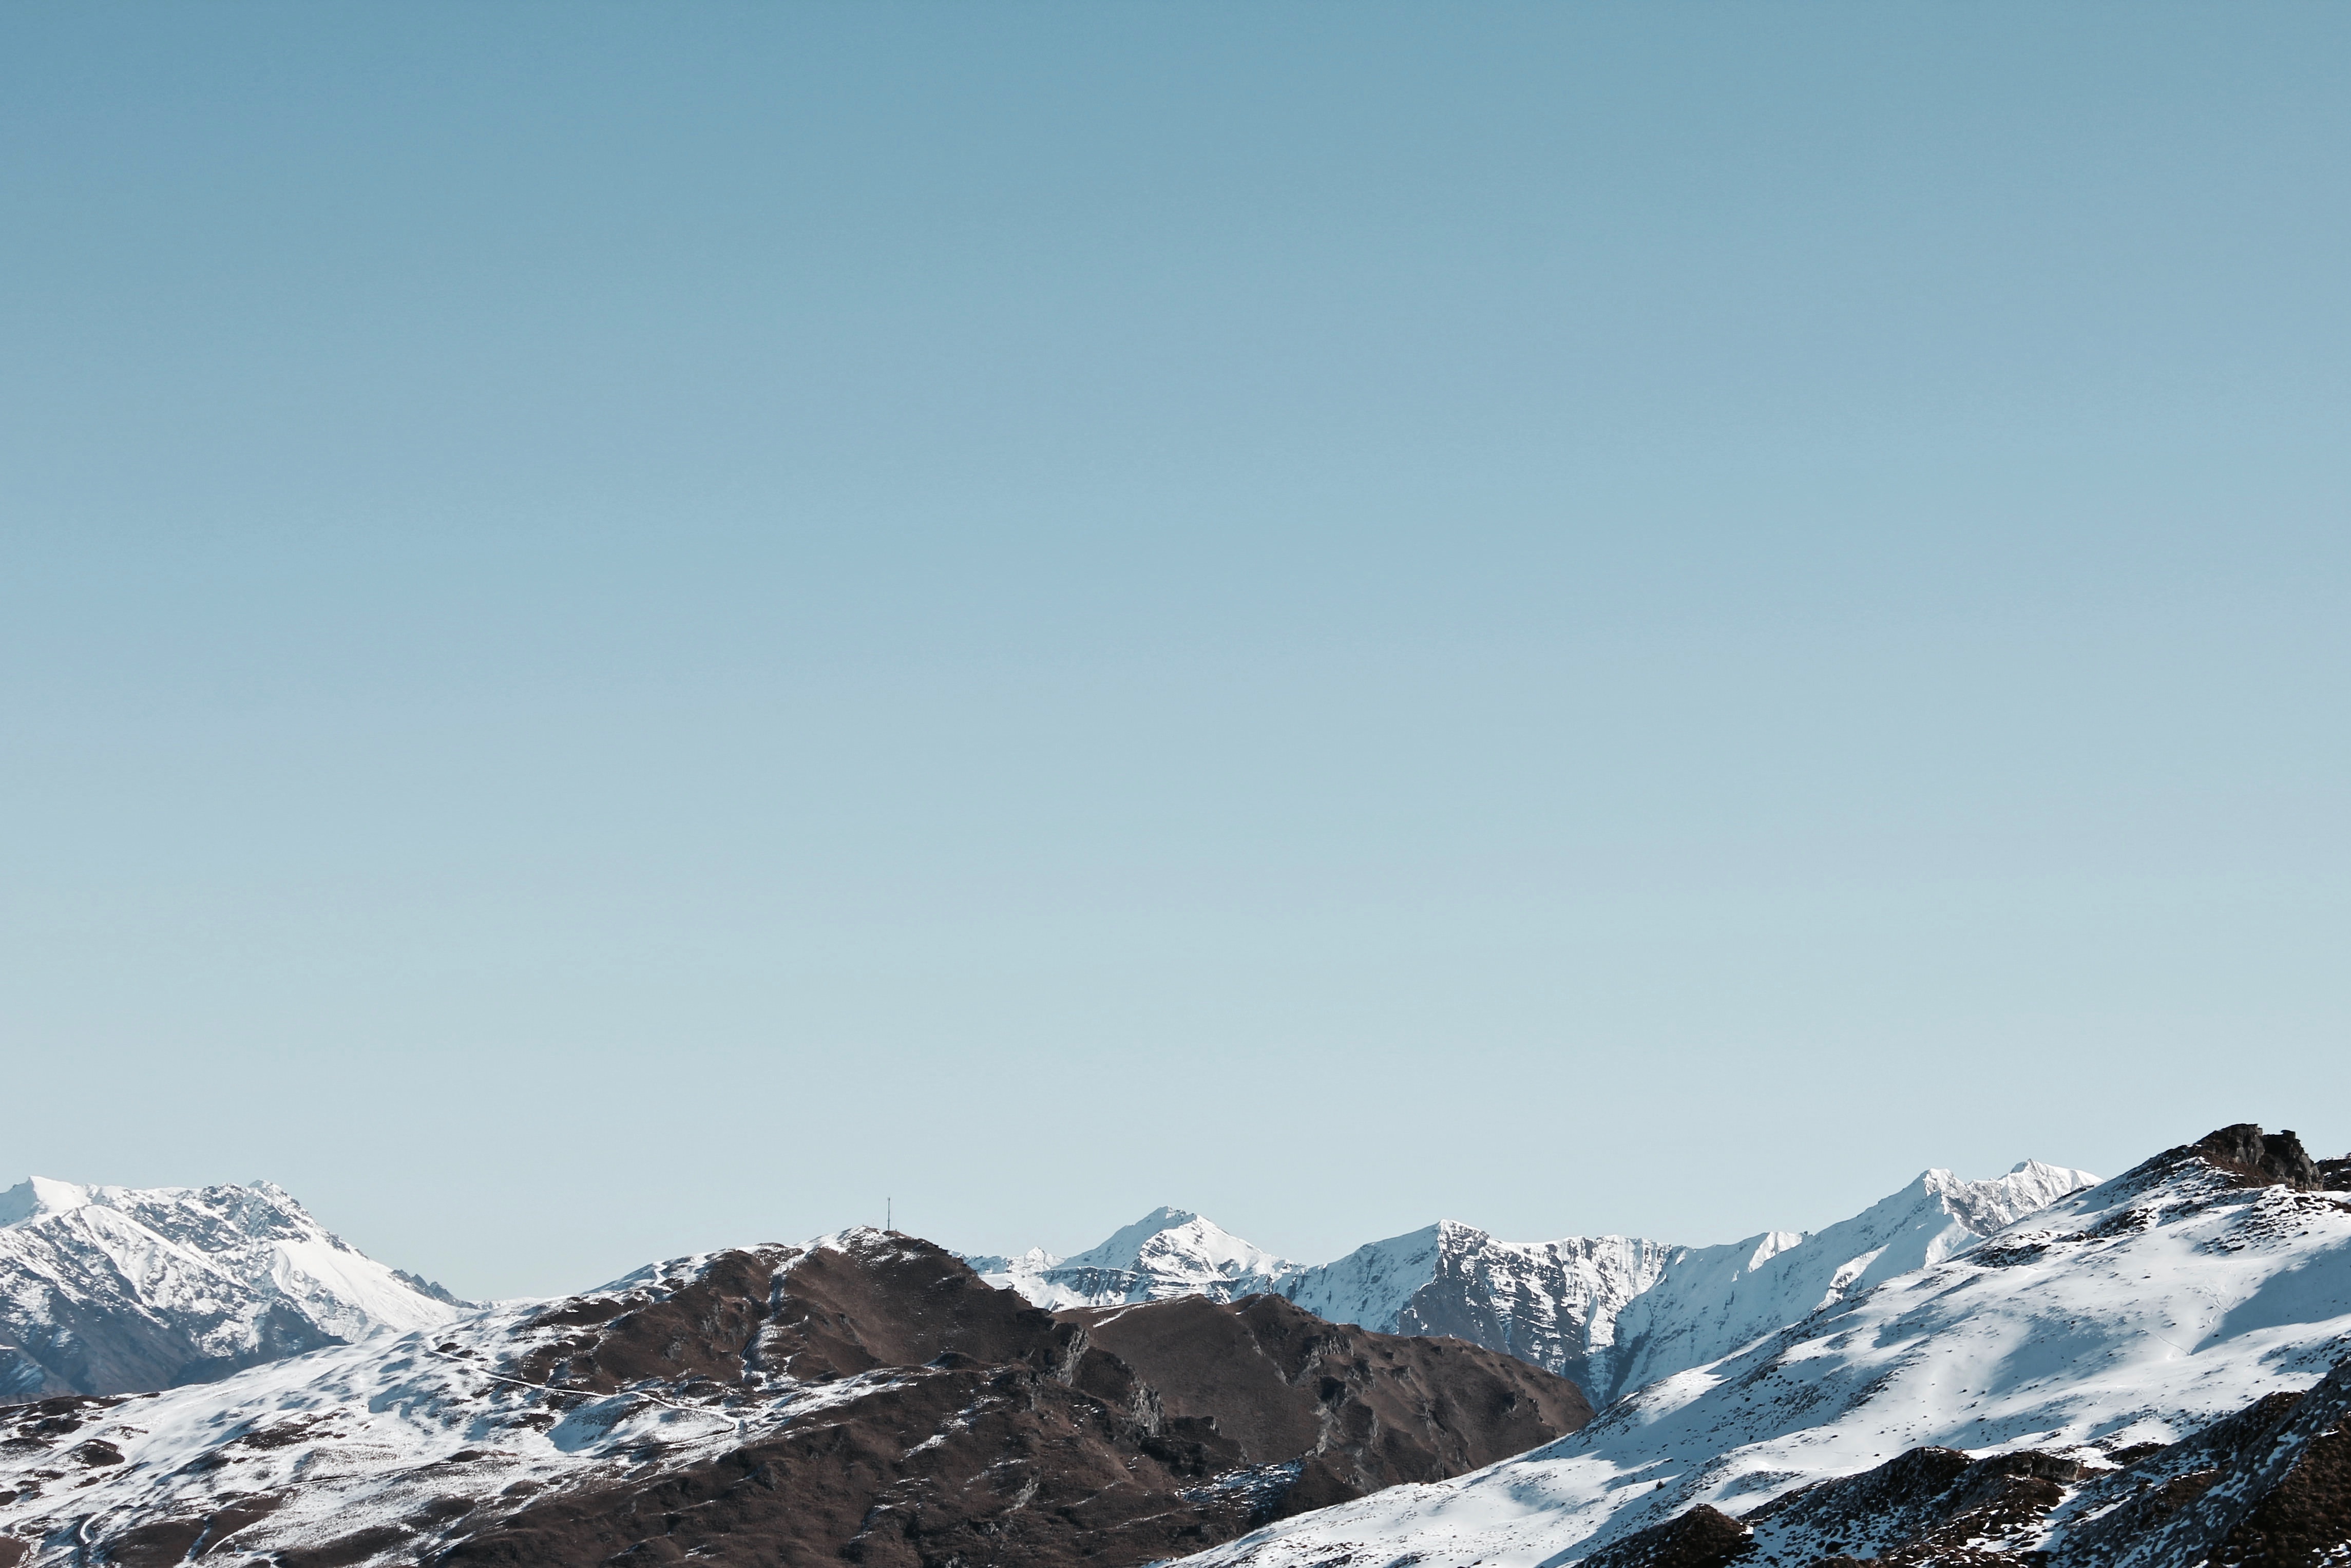
rock, mountain, snow, winter, mountain range, range, weather, ridge, summit, alps, plateau, landform, geographical feature, mountainous landforms